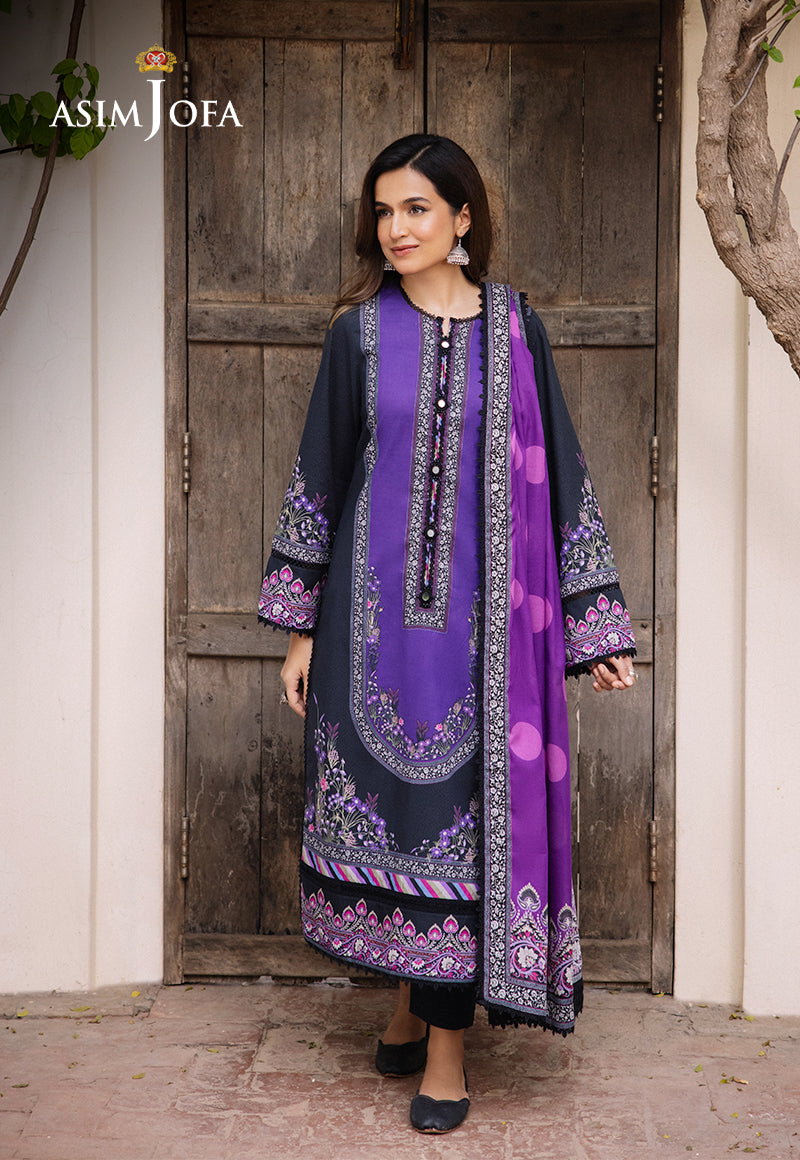
purple multi embroidered chiffon suit